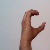
The image shows a hand gesture representing the letter 'C' in Indian Sign Language.